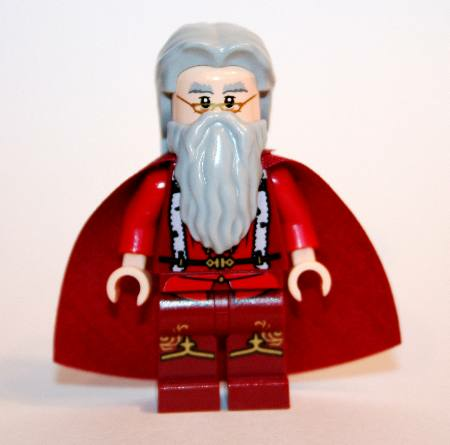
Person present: No